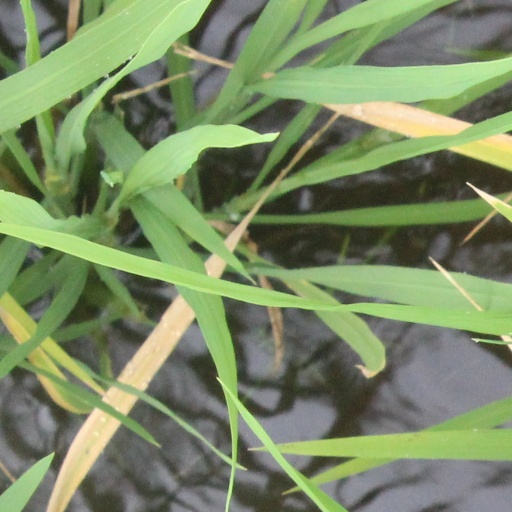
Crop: rice